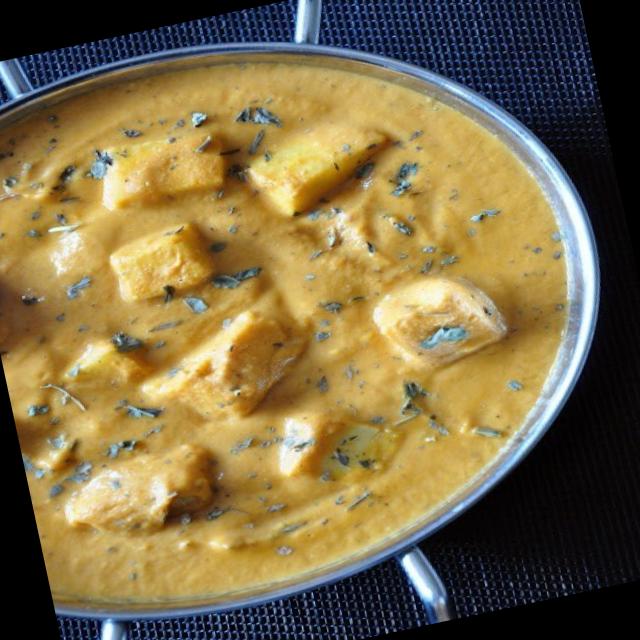
Dish: shahi_paneer